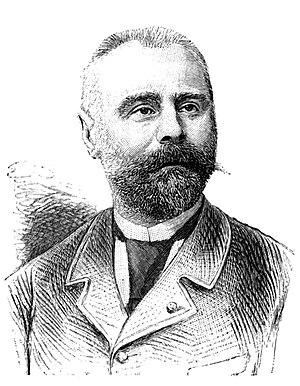
""M. Grodet, le nouveau gouverneur civil du Soudan français""."